Republican Guard (Peru)

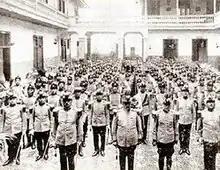
1st "Gendarmes de Infantería" Battalion in its Barrios Altos barracks

It would be only in 1919 when the 1st Gendarme Battalion became the 1st Gendarme Battalion "Republican Guard", upon the recommendations of then President Augusto Leguía, at the suggestion of the Peruvian Army General Gerardo Alvarez, who during a visit to Paris, France, saw the French Republican Guard and–inspired by its long history and its mission to guard government institutions and the presidency–advised that it was due time that Peru adopted its example. A Supreme Decree for this purpose was enacted on August 7 that same year. With Florentino Bustamante, a former NCO, as its first commanding officer till 1923, the Guard Battalion's mandate was to ensure security in all buildings of the national government especially "the security of the Government Palace and the National Congress", as stated in the decree that raised it. It later became a full regiment.